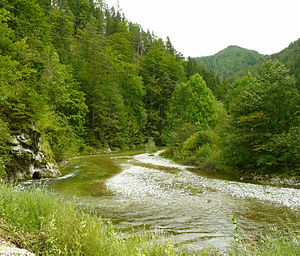
Mürz
Mürz er en flod i Østrig. Den har sit udspring nord for Schneealpe i Niederösterreich, løber ind i Steiermark og så ud i Mura ved Bruck an der Mur efter 98 km. Kilden til floden slutter ved Mürzzuschlag.